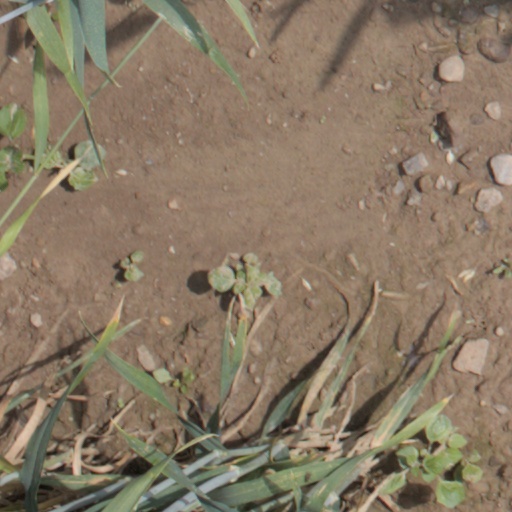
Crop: wheat